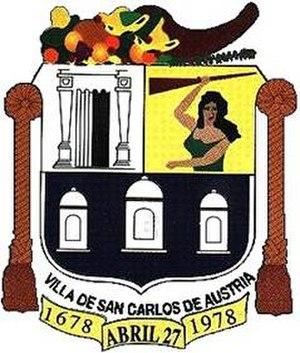
San Carlos de Austria est l'une des 9 municipalités de l'État de Cojedes au Venezuela. Son chef-lieu est San Carlos. En 2011, la population s'élève à 106 760 habitants.
San Carlos est une ville et la capitale de l'État de Cojedes au Venezuela. Elle a été fondée en 1678 sous le nom de Villa de San Carlos de Austria.